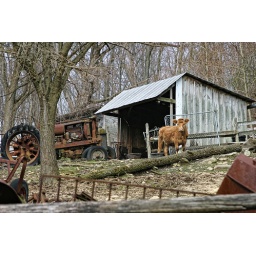
There are cows walking around all the rusty, abandoned equipment.